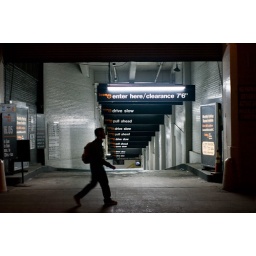
hmm, i think the person walking by might make this picture more interesting.